Leatherneck (G.I. Joe)

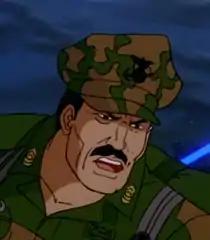
Leatherneck as seen in the Sunbow/Marvel "" animated series.

Leatherneck is a fictional character from the toyline, comic books and animated series. He is a Marine with the G.I. Joe Team and debuted in 1986.